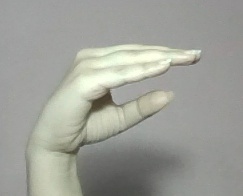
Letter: jeem